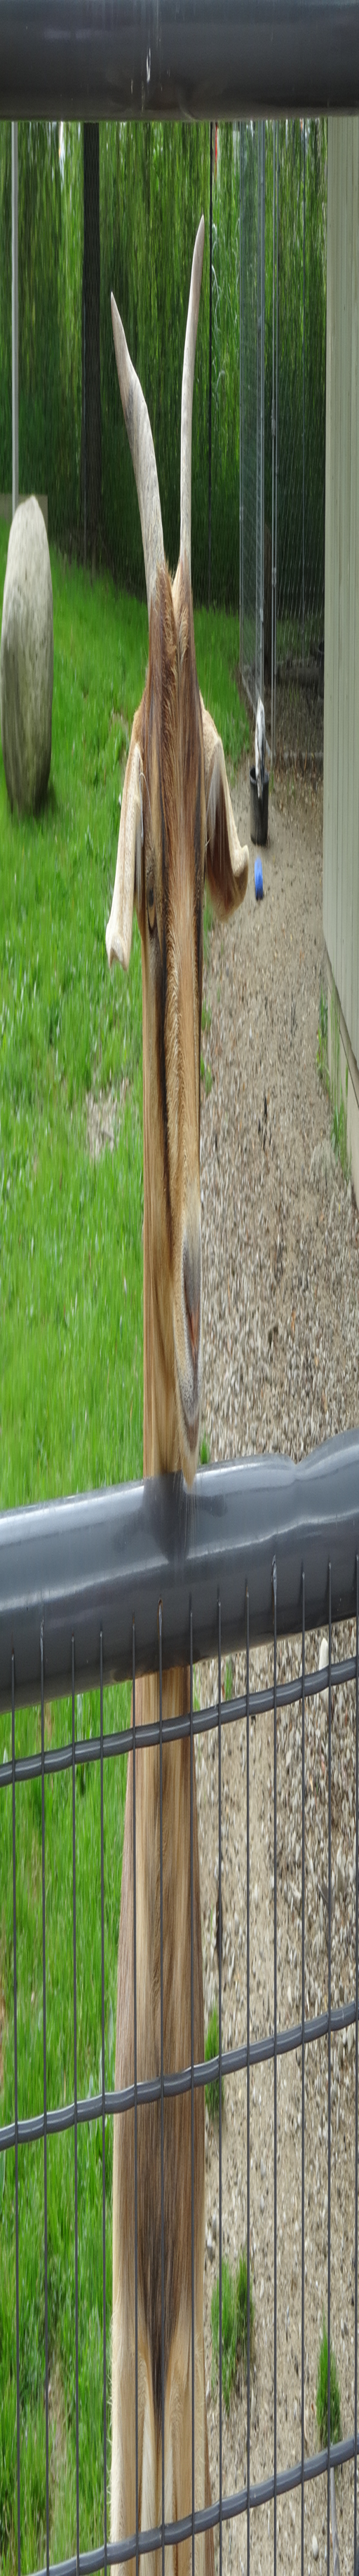
this goat was standing on the fence trying to get some food .